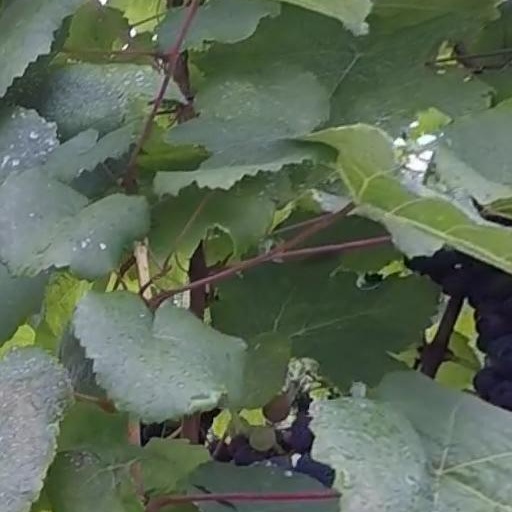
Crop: grape